Chinese people in Myanmar

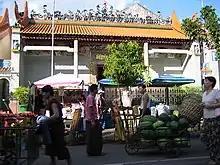
The Cantonese Chinese founded the Kwun Yam Temple in Latha Township, Yangon

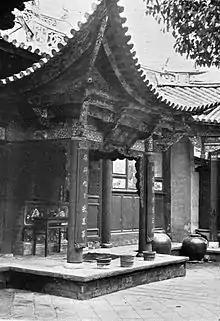
A Joss house in Bhamo (Bamaw)

The Hakkas are further subdivided into those with ancestry from Fujian Province and Guangdong Province, called "eingyi shay haka" and "eingyi to haka" respectively.